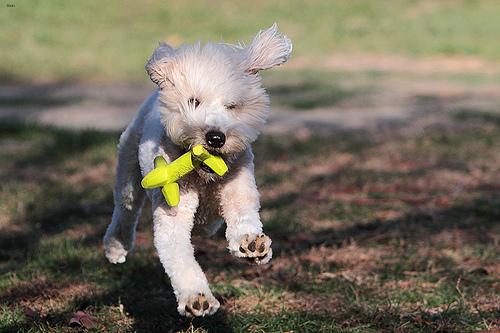
Breed: wheaten terrier